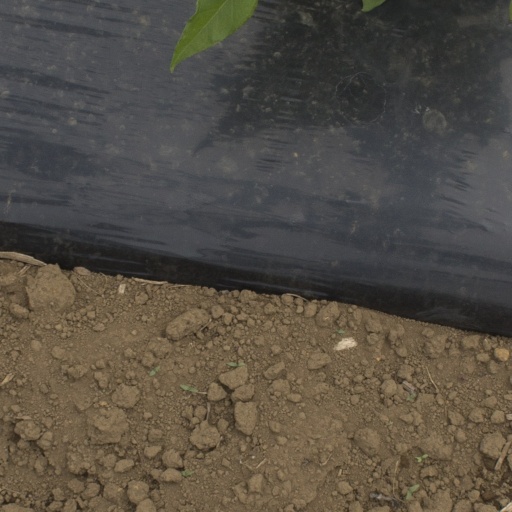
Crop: Jerusalem artichoke